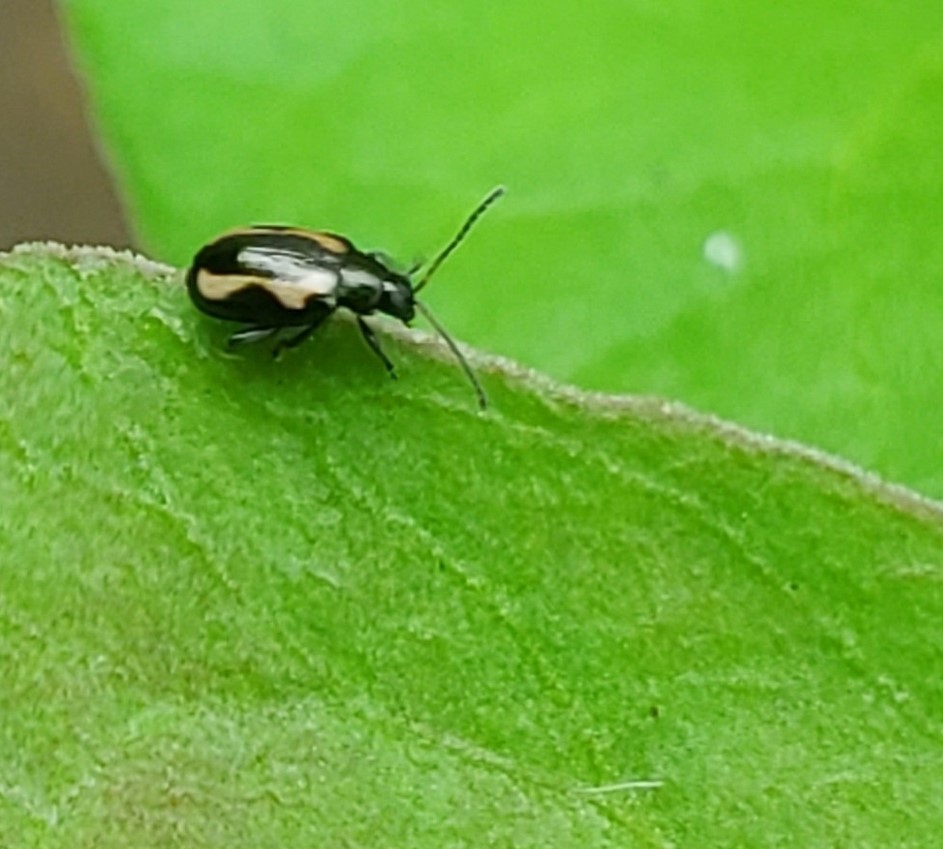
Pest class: striped_flea_beetle